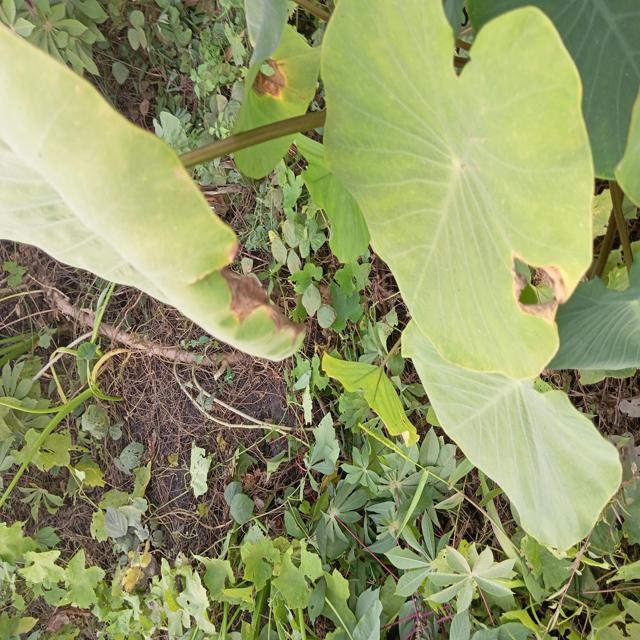
Label: Late_Blight